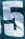
Number: 5